Soham murders

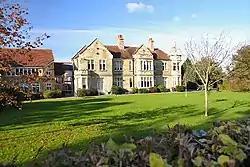
Soham Village College. Police discovered charred remnants of the children's clothes here on 16 August.

The same evening, police conducted a thorough search of both 5 College Close and the grounds of Soham Village College where Huntley worked as a senior caretaker as the couple remained under police watch at separate locations outside Soham. Each room of Huntley's home had evidently been recently and meticulously cleaned with what was later described as being a "lemony" cleaning fluid, but the search of the home revealed many items of "major importance" to the investigation. The evidence and artefacts were not made public at the time, but the items recovered from the school grounds included items of clothing the girls had been wearing when last seen; their charred and cut Manchester United shirts were recovered from a bin in a hangar at Huntley's place of work. Fibres recovered from these garments were a precise match to samples retrieved from Huntley's body and clothing, as well as from 5 College Close. His fingerprints were recovered from the bin.